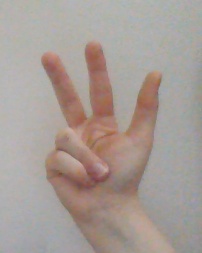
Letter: al